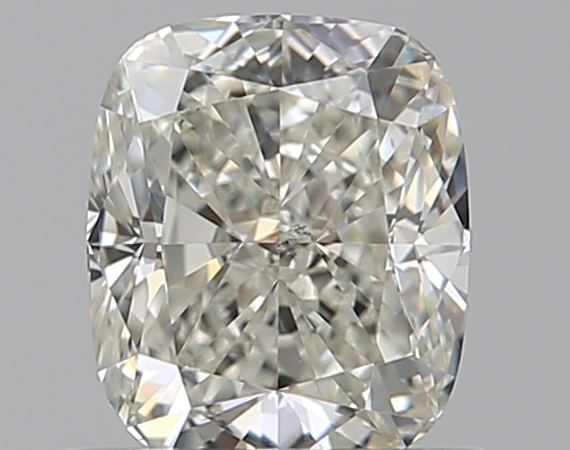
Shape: cushion
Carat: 0.75
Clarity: SI1
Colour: J
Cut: EX
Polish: EX
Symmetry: VG
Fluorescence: F
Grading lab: GIA
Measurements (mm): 5.61 x 4.76 x 3.31